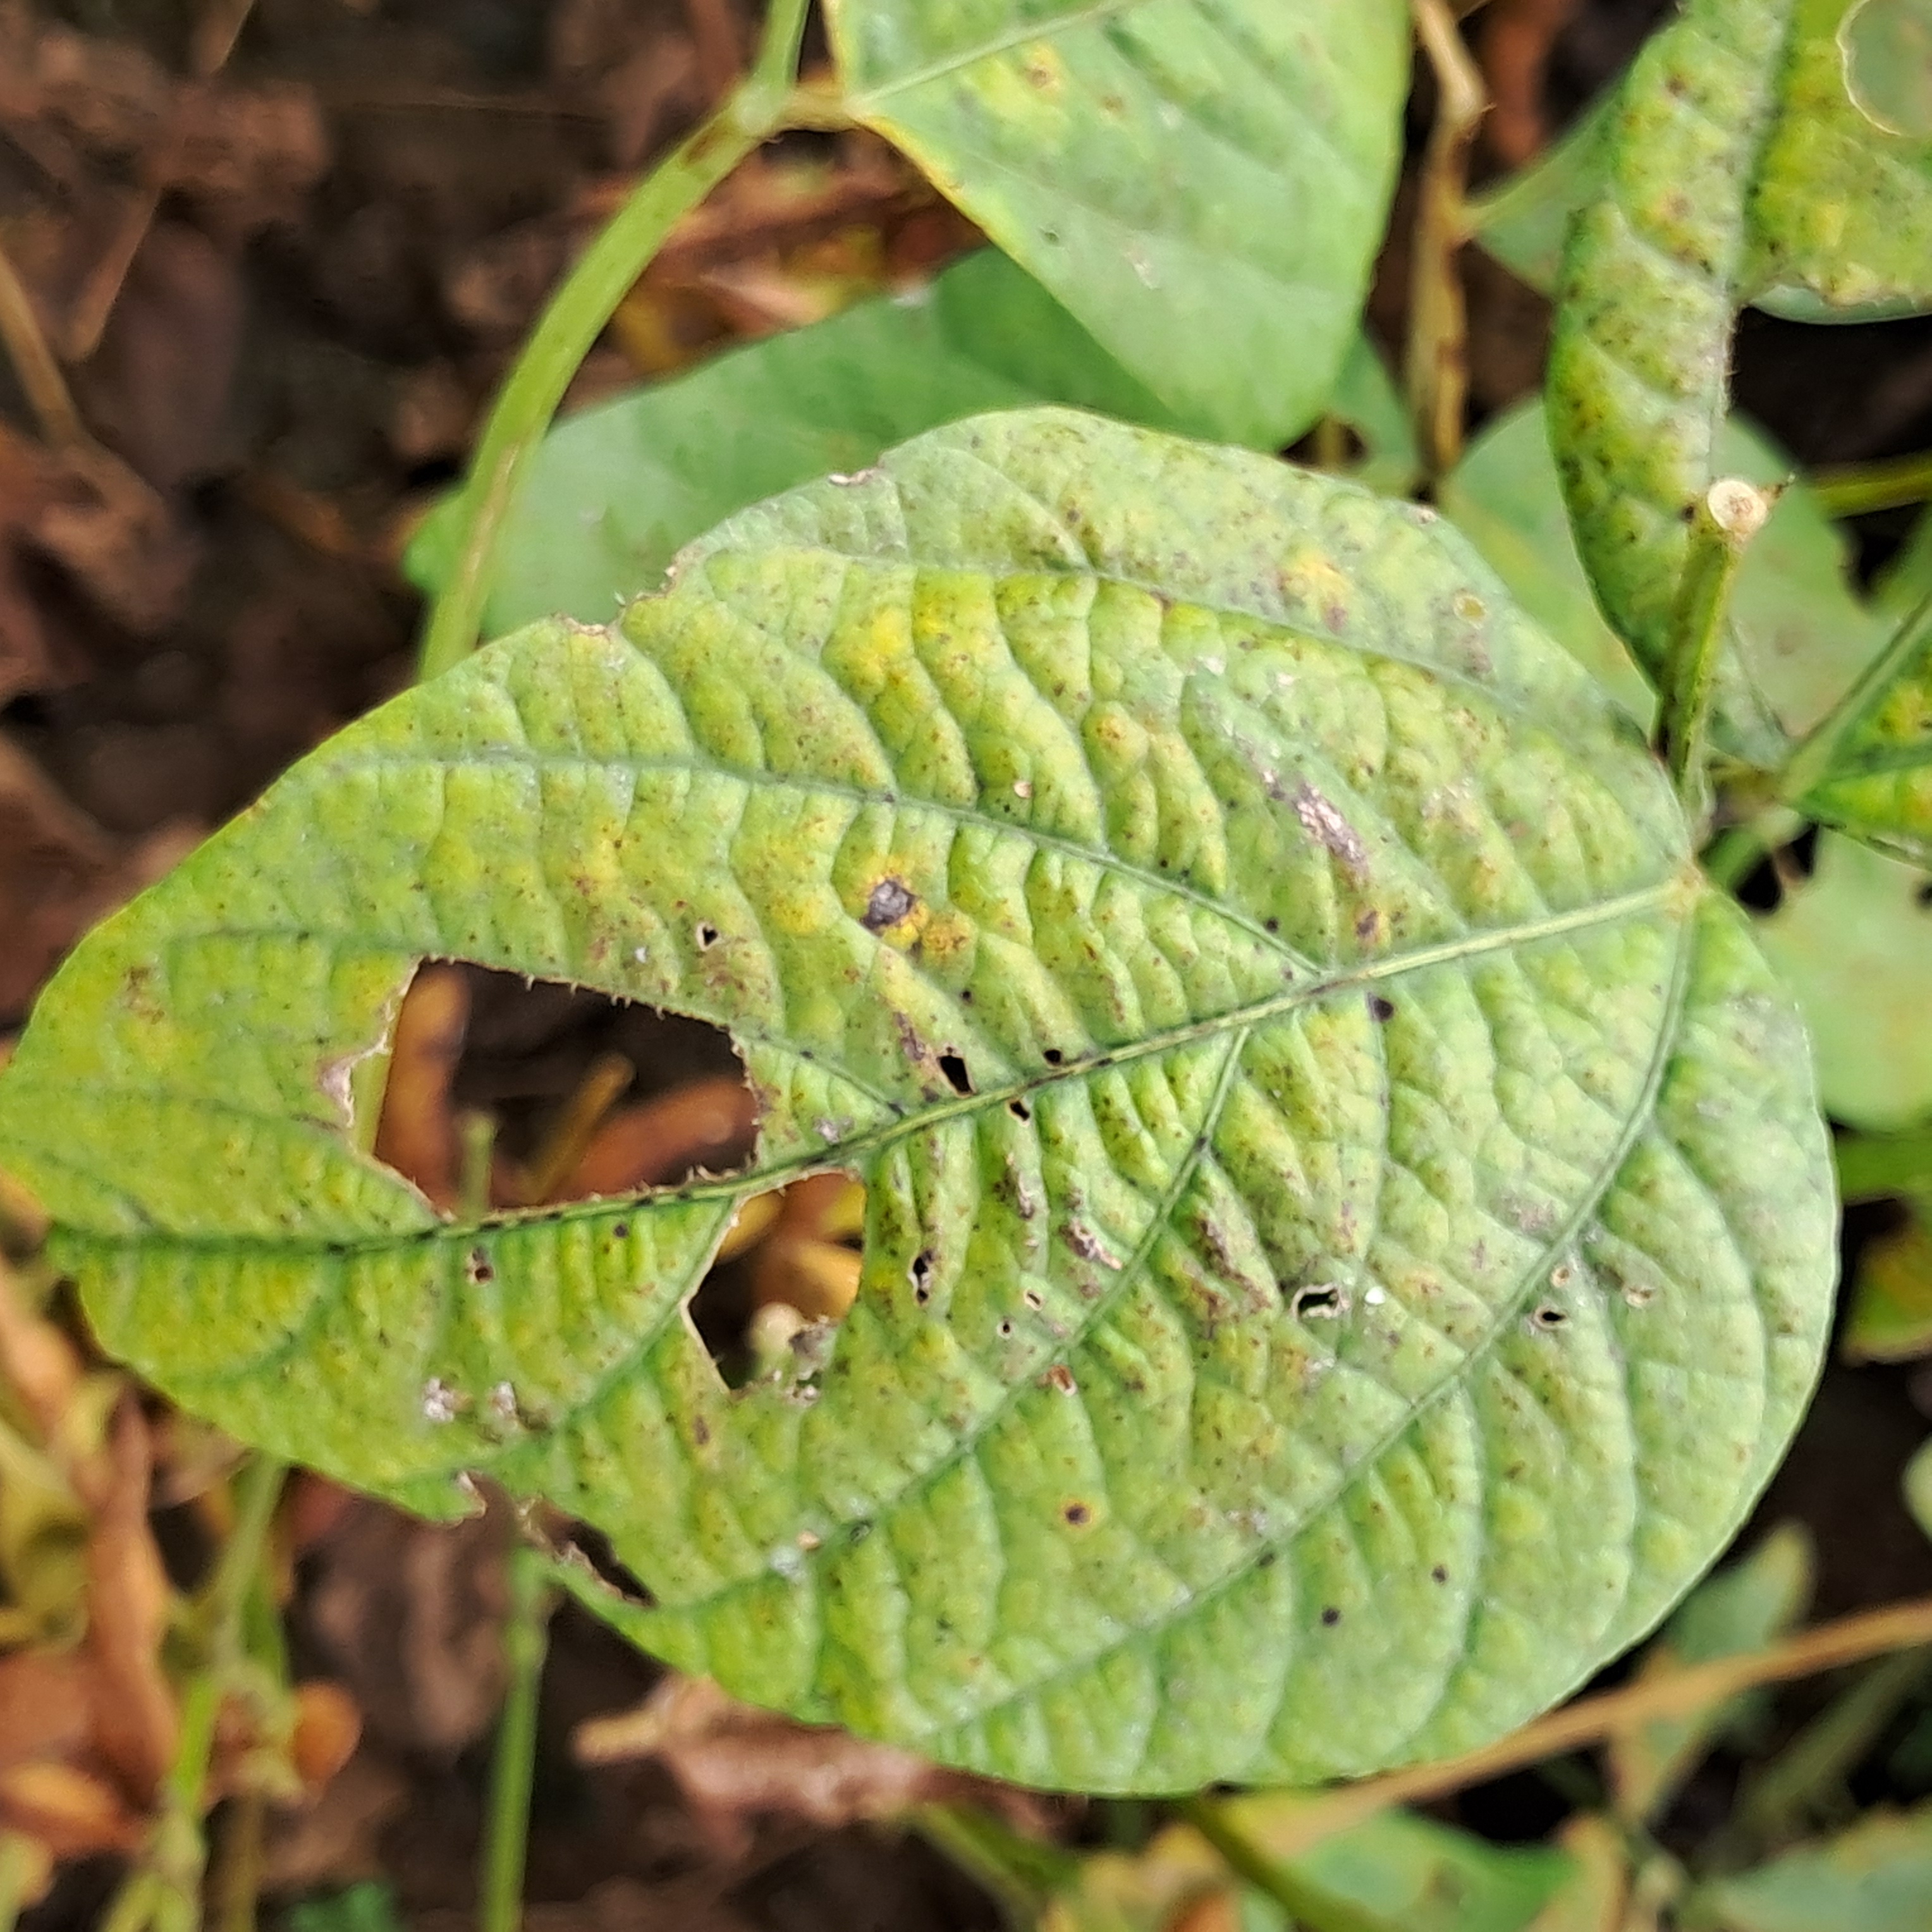
Label: Caterpillar_Semilooper_Pest